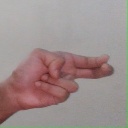
अक्षर: ह